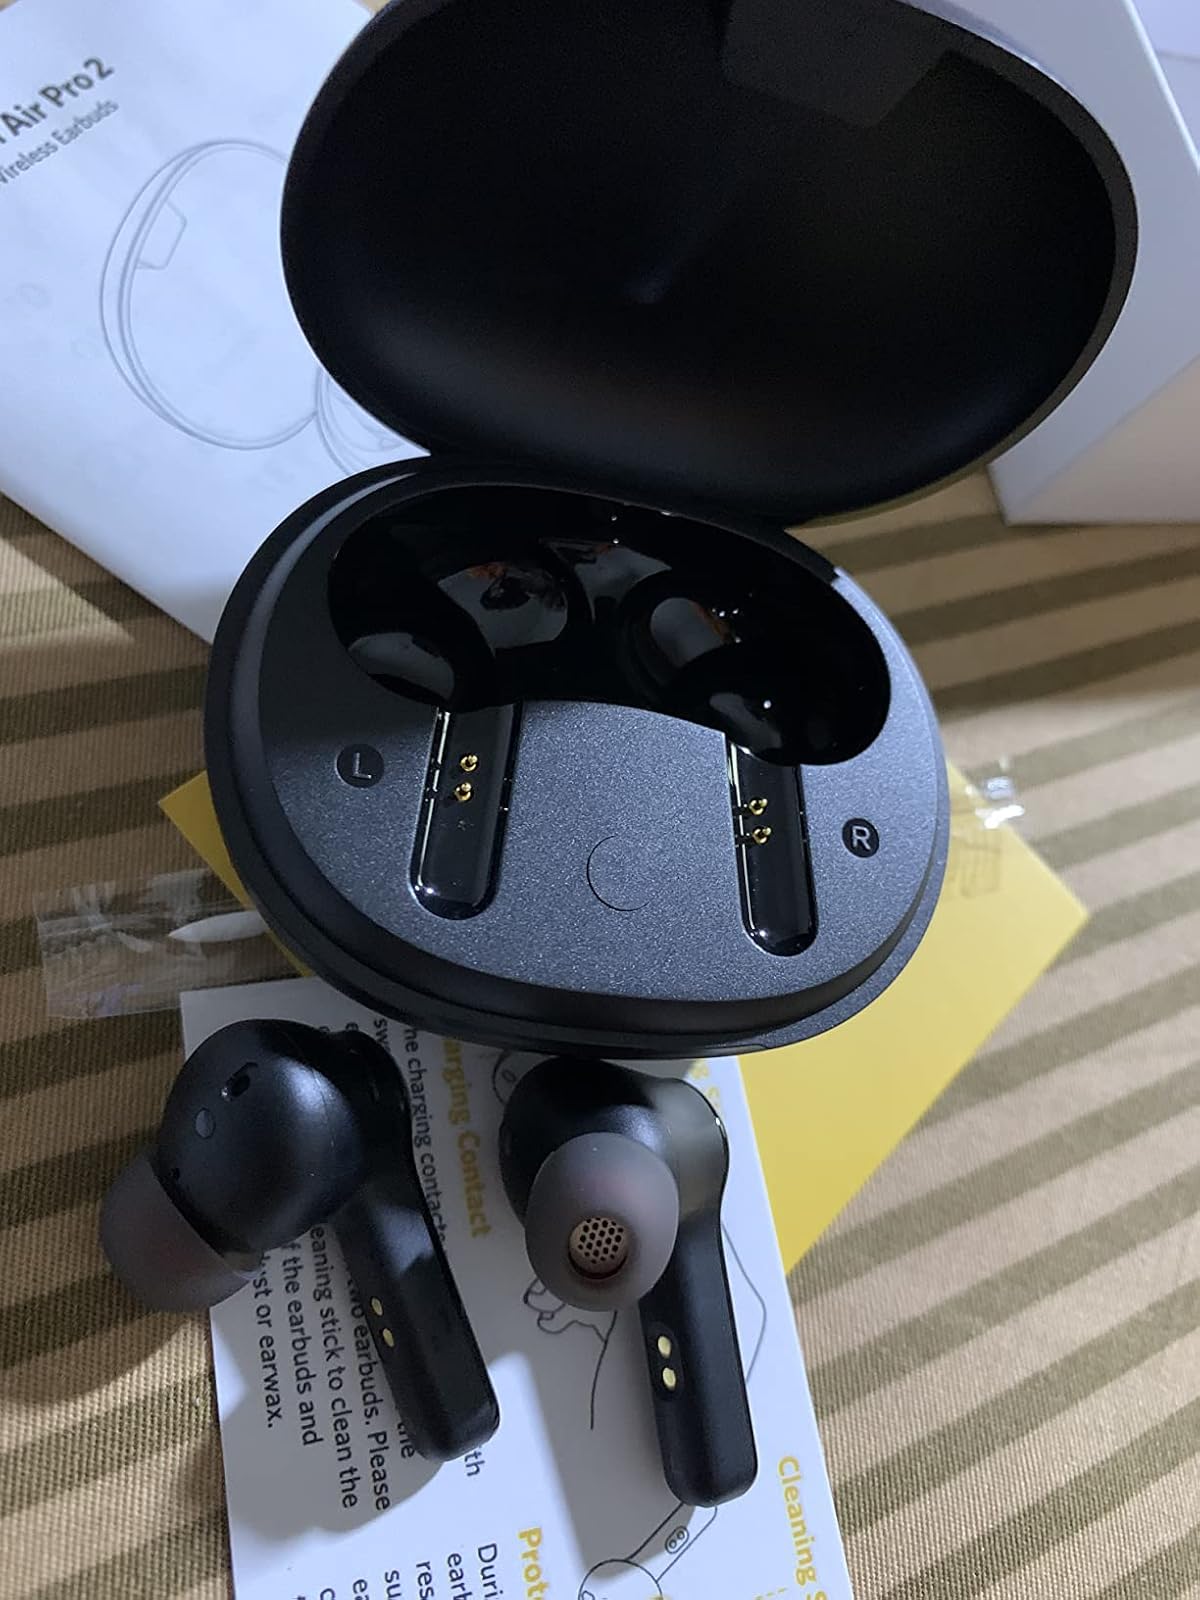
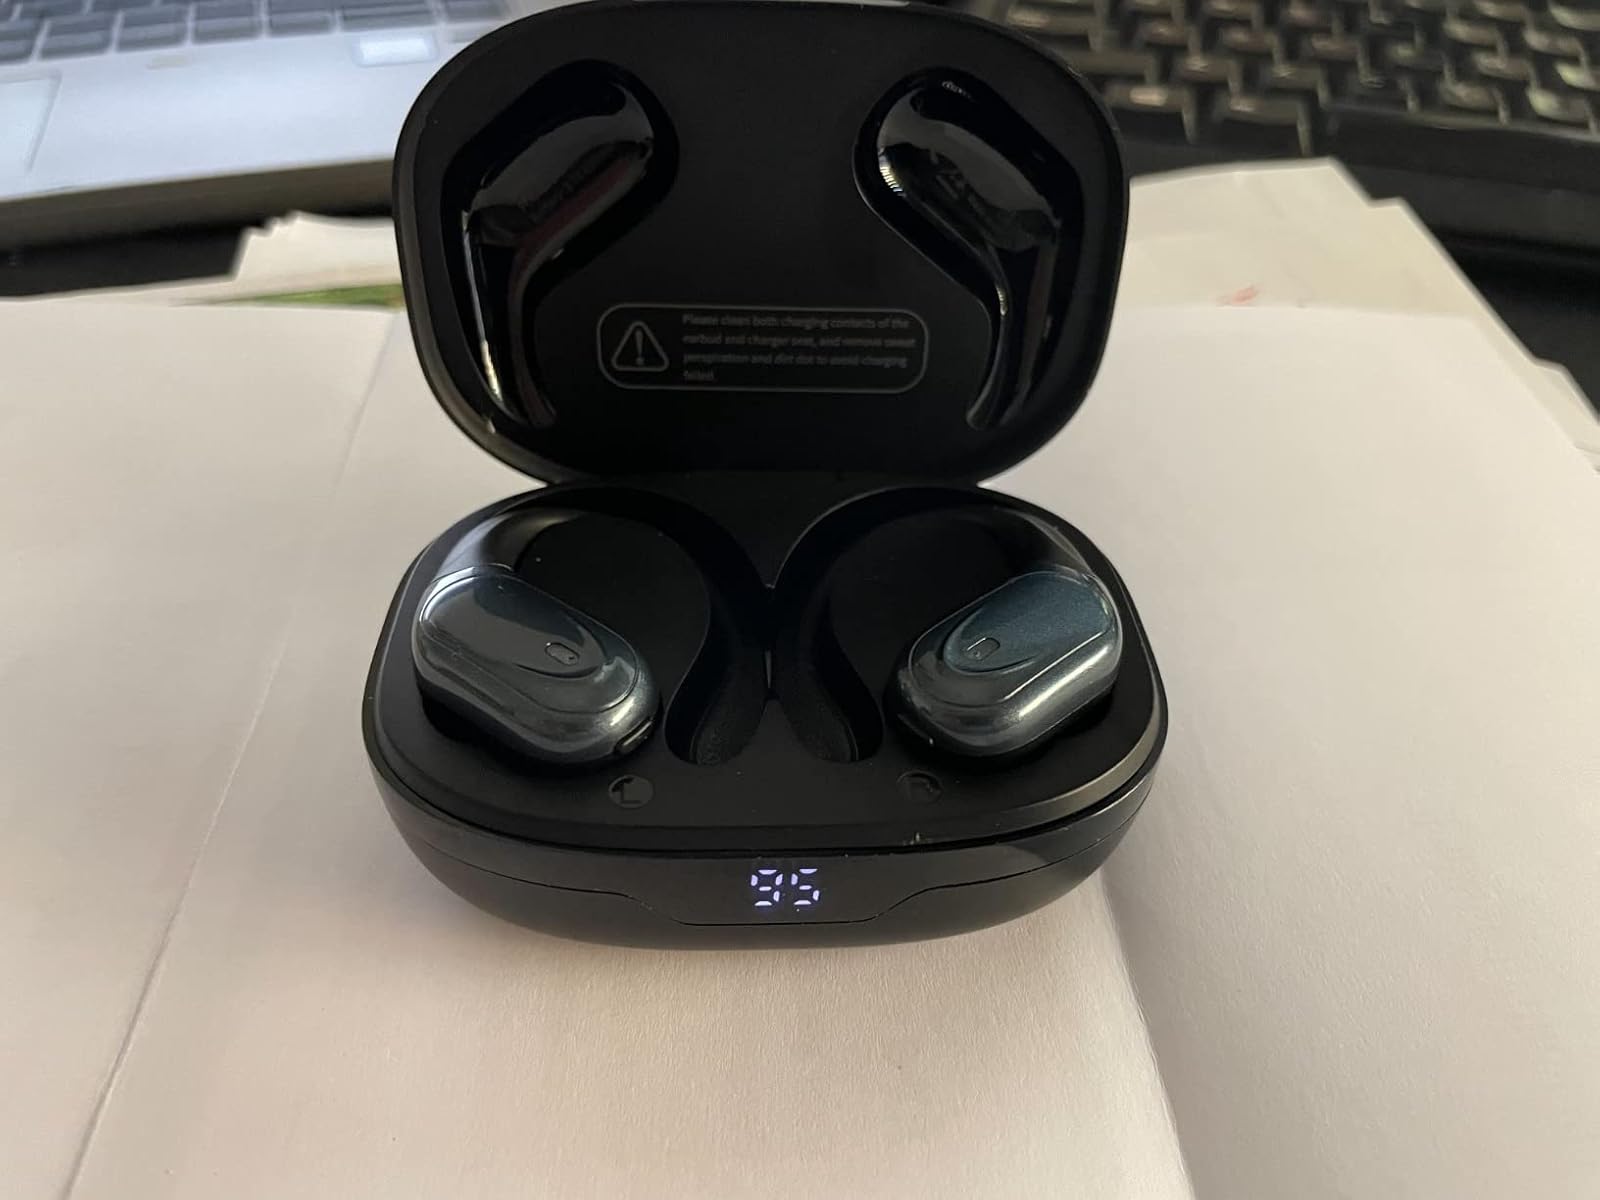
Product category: earbuds
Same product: no